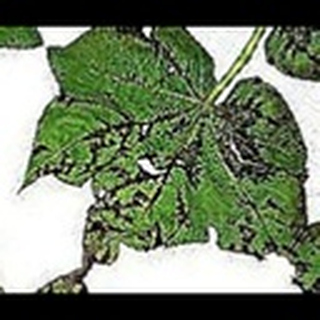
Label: cotton_bacterial_blight